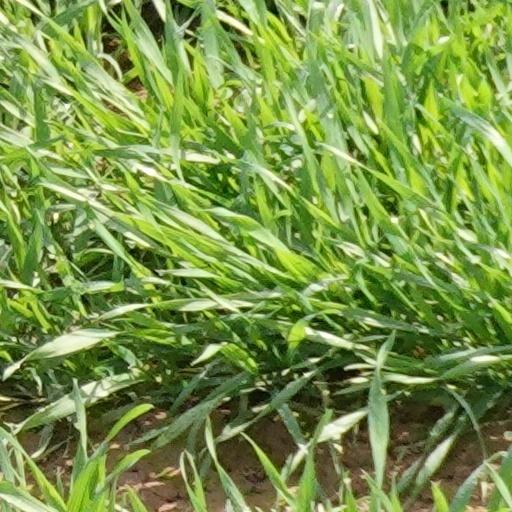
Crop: wheat